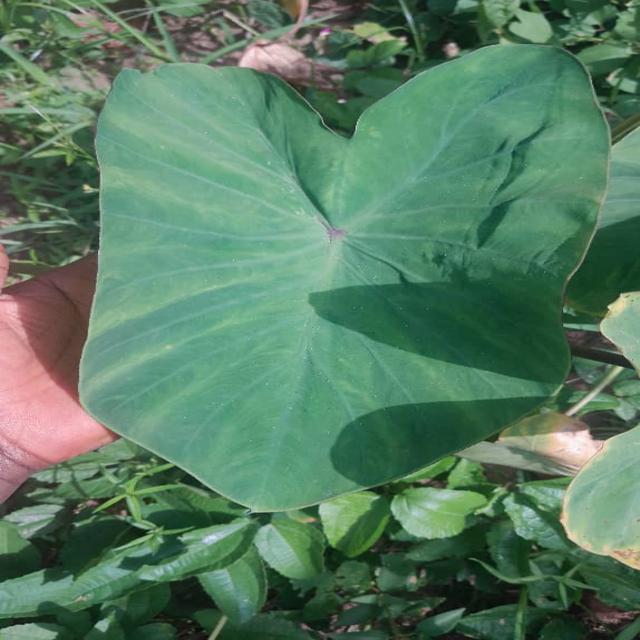
Label: Healthy